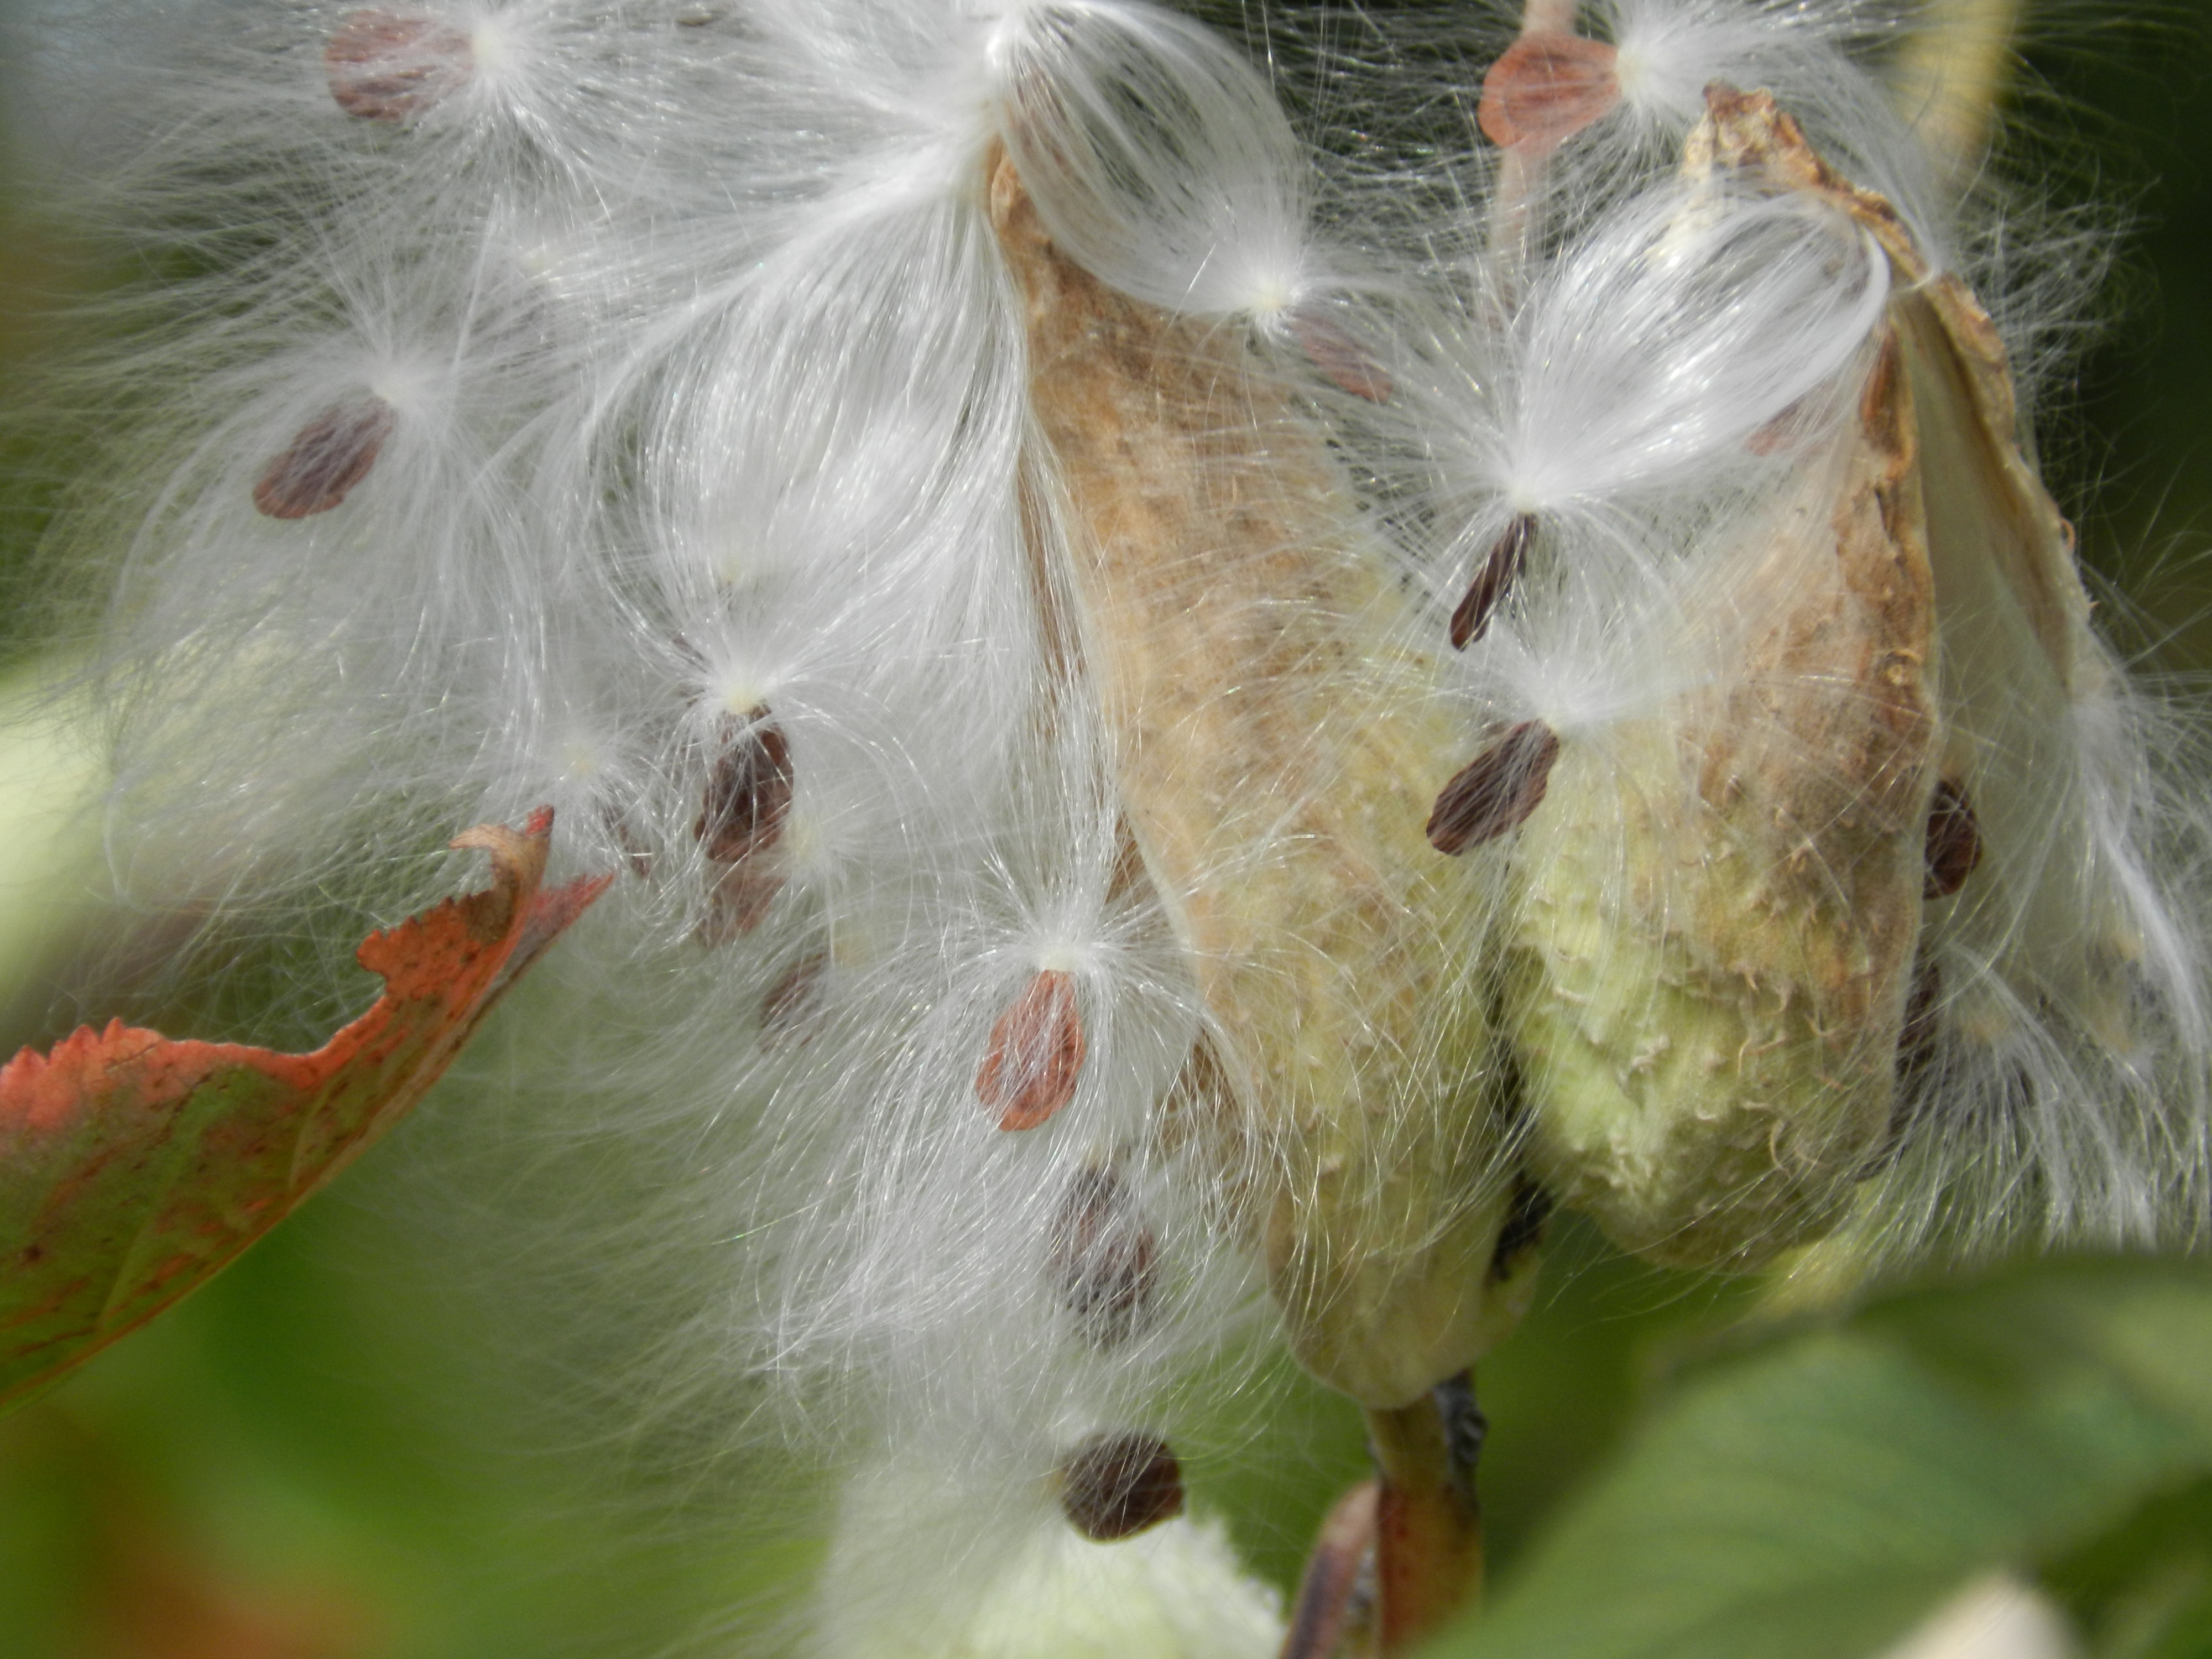
nature, plant, leaf, flower, country, insect, natural, botany, moth, flora, season, fauna, invertebrate, close up, seeds, gardening, growing, larva, macro photography, arthropod, seeding, moths and butterflies, bombycidae, bombyx mori